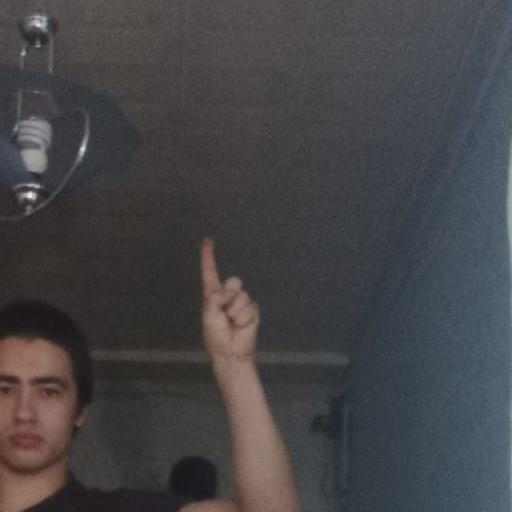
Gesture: one